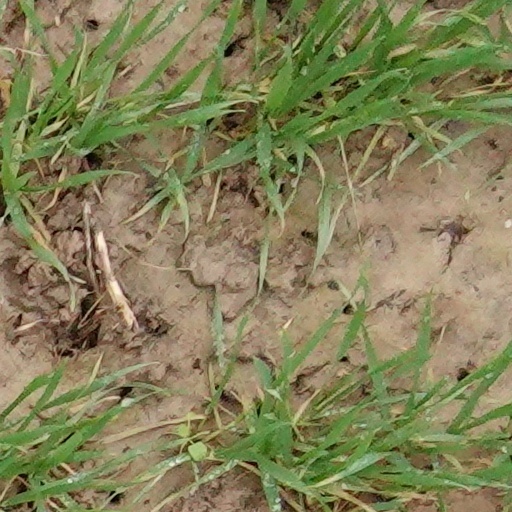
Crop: wheat